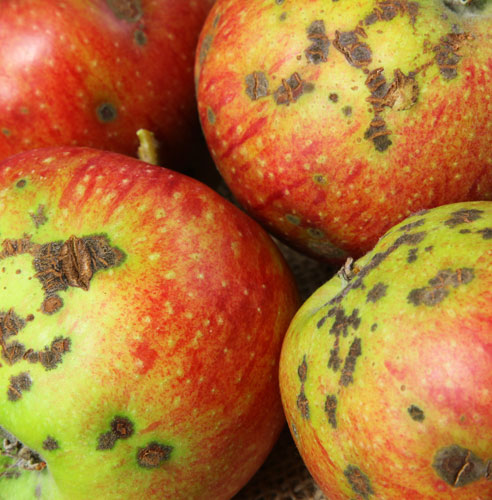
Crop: apple
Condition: scab